Israel Music Institute

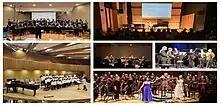
IMI Concerts

IMI collaborates with major orchestras, choirs, chamber ensembles and musical education institutions in